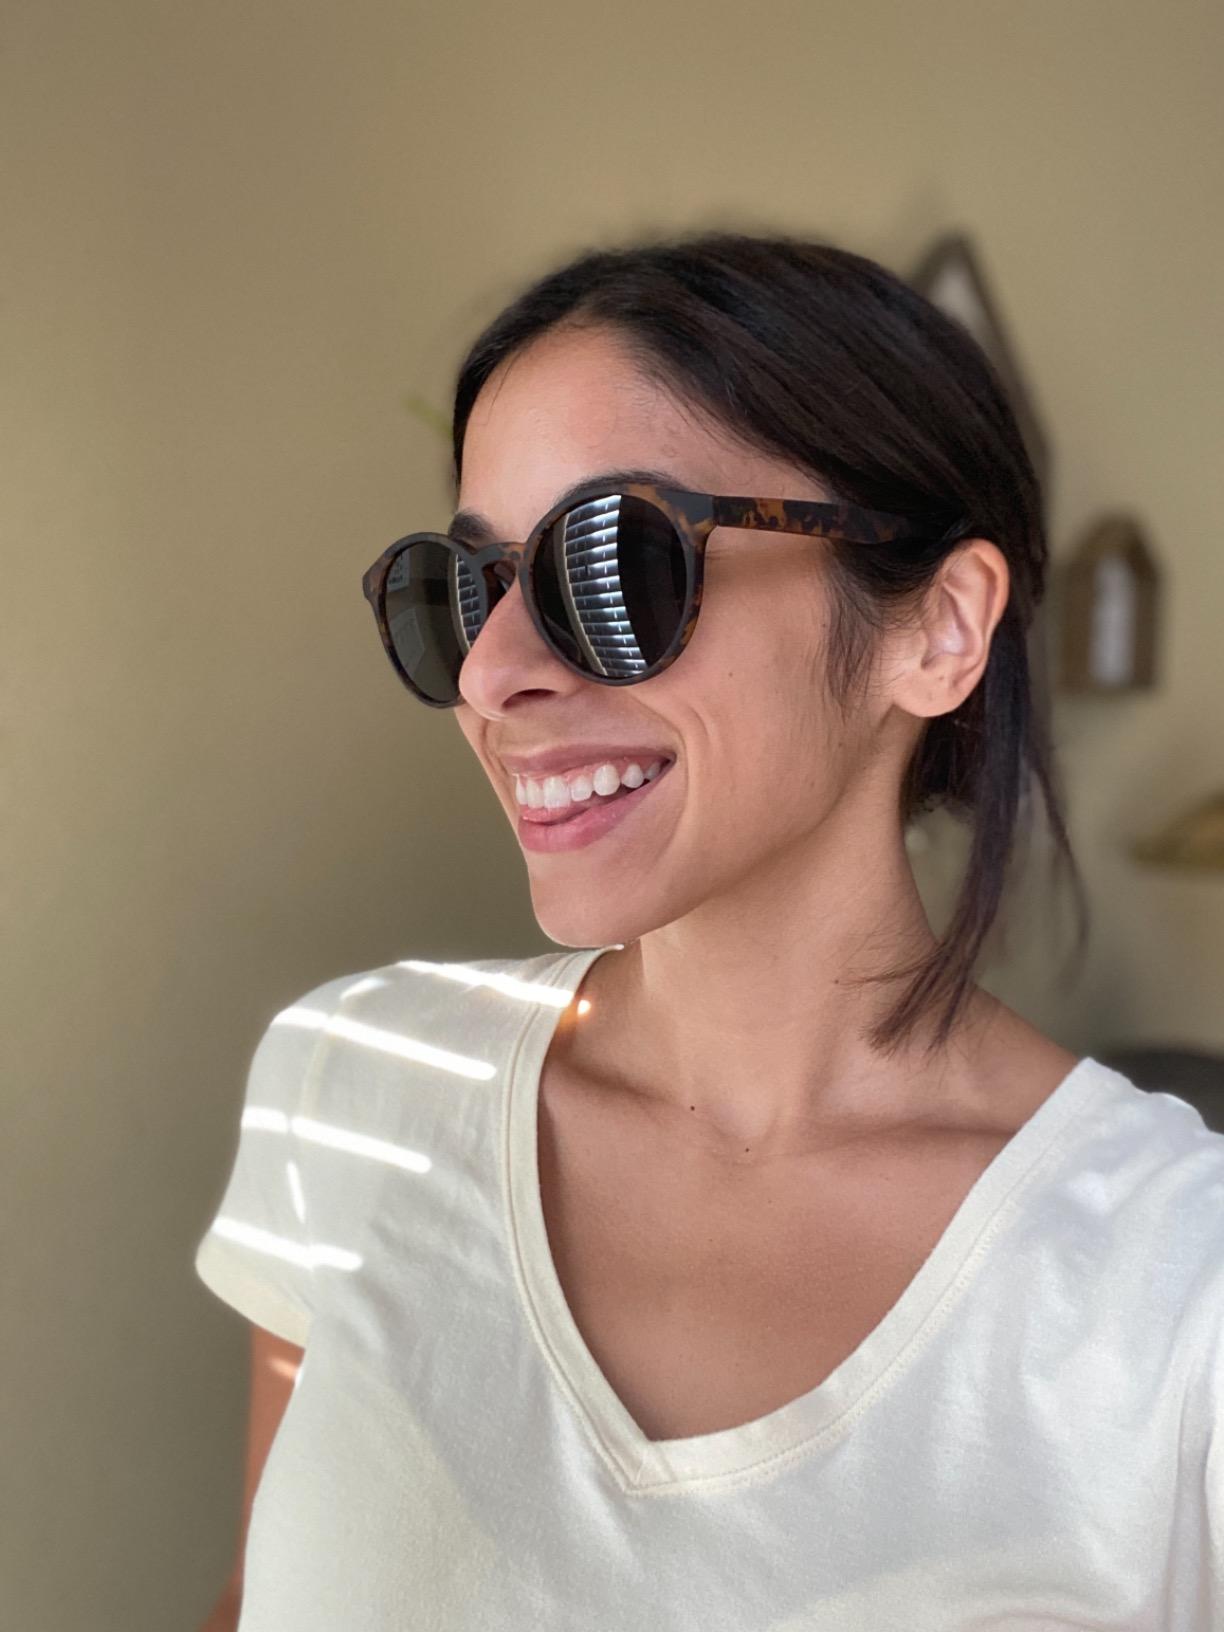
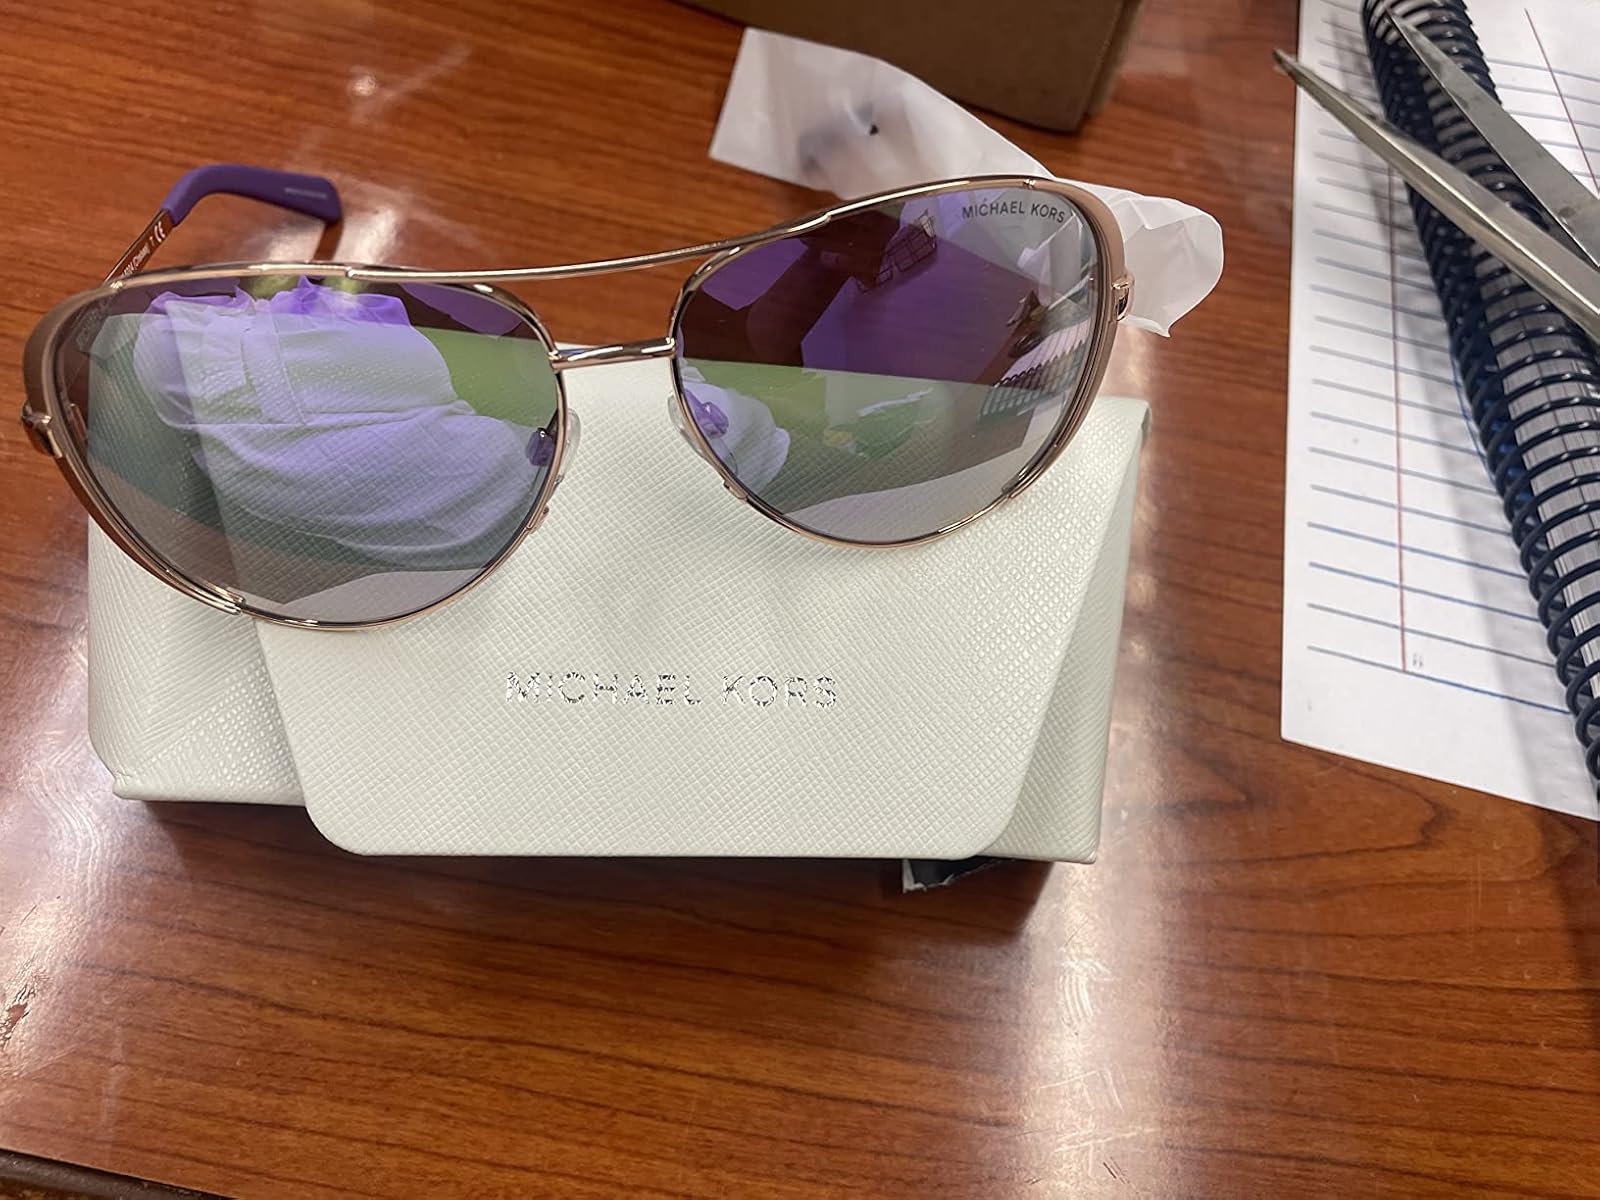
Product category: accessories_sunglasses
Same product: no